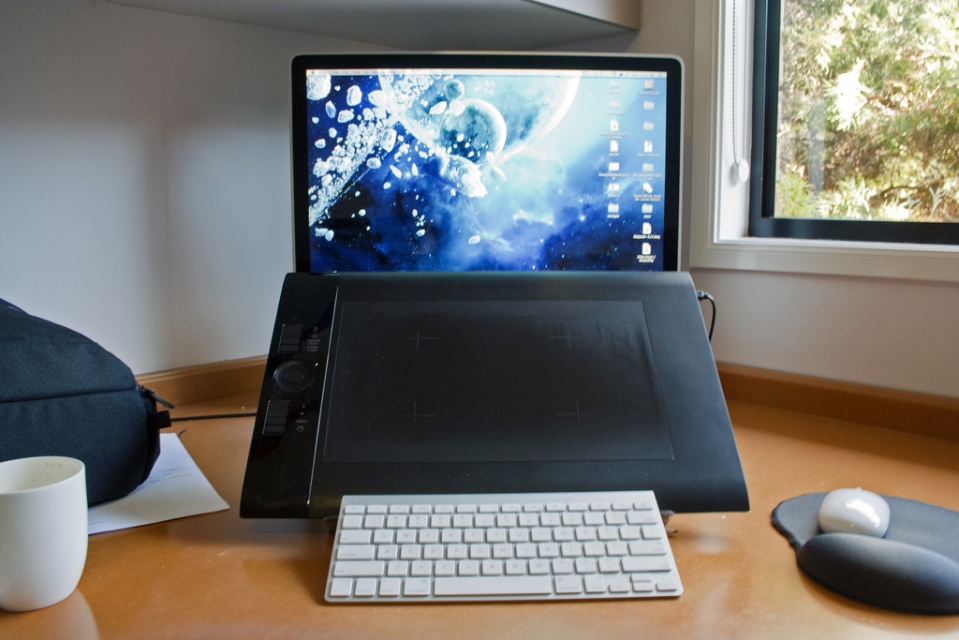
Question: Is gray foam mousepad at lower right smaller than white matte coffee cup at lower left? (A) no (B) yes
Answer: A